Crown Bridges

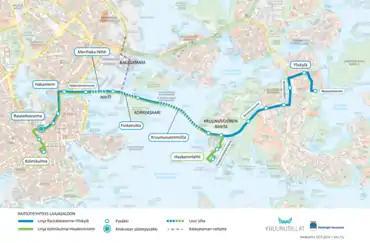
Planned tram lines following the completion of the Crown Bridges project

The island will be linked to the Helsinki city centre by a tram connection built on bridges from Merihaka via Sompasaari and Korkeasaari across the Kruunuvuorenselkä bay and into Kruunuvuorenranta. Instead of three lines in earlier versions, the approved plan includes only two lines: